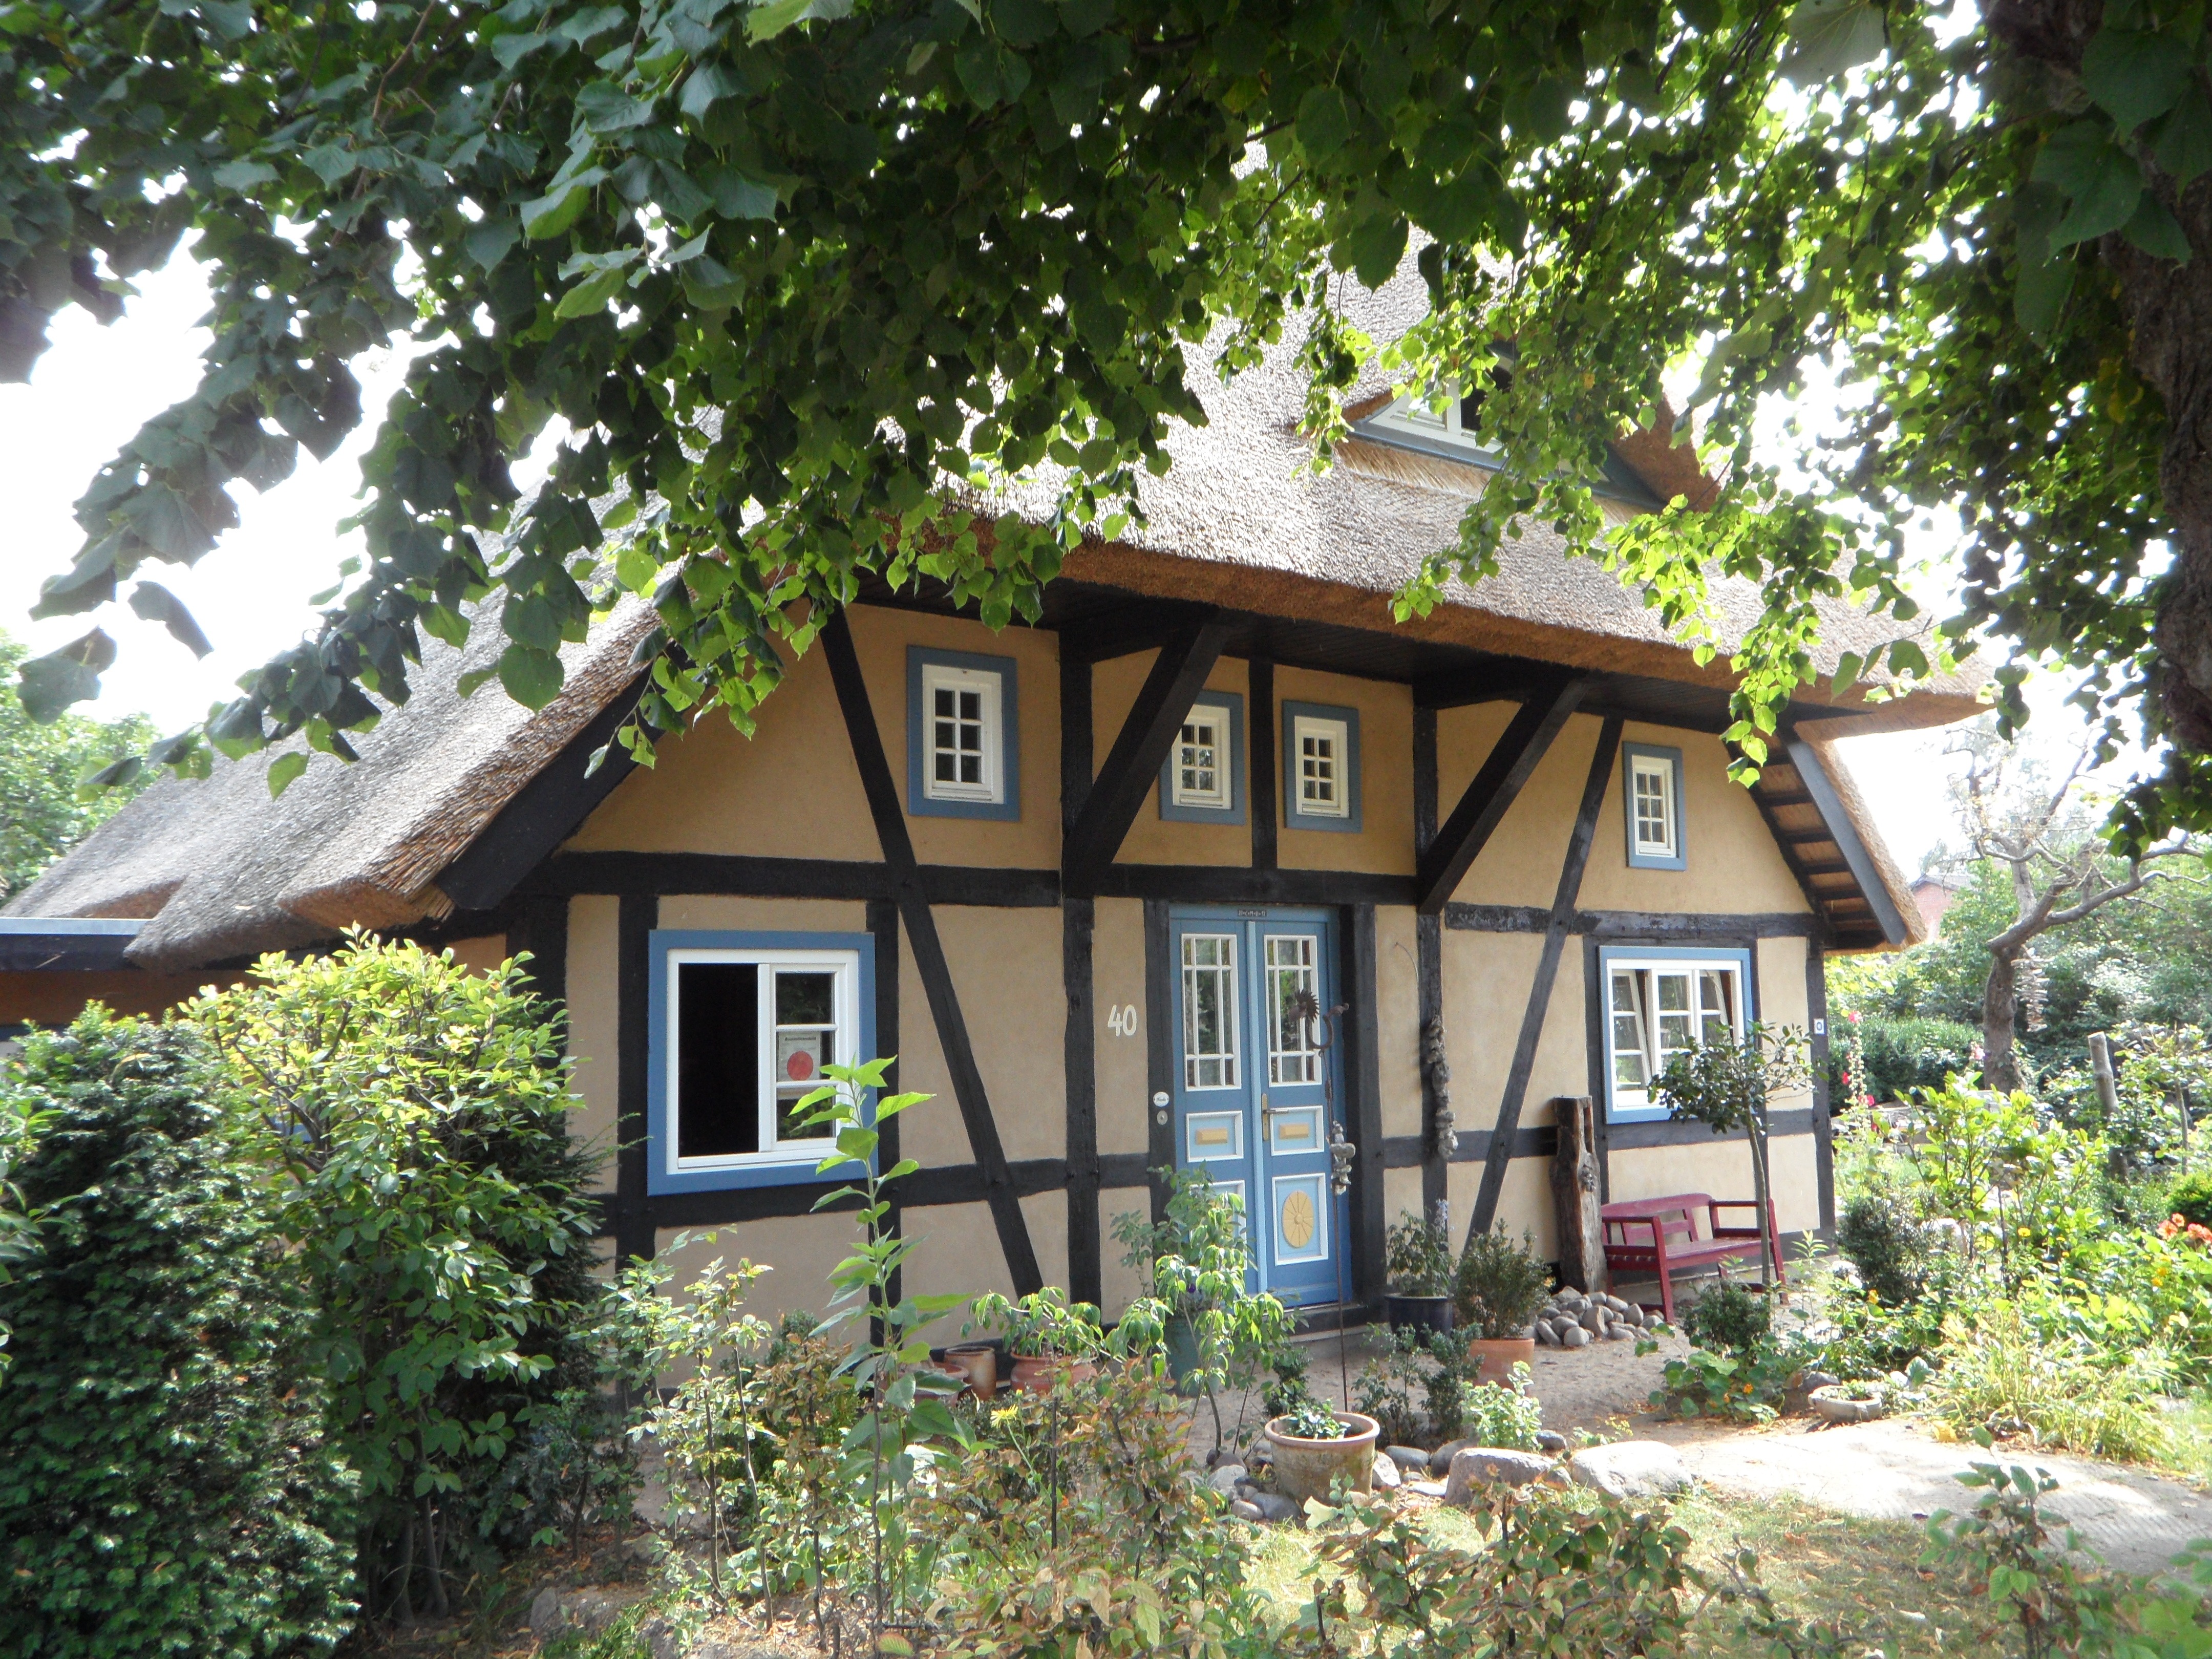
villa, house, building, home, reed, village, cottage, cozy, property, resort, farmhouse, estate, log cabin, yard, dar, real estate, fachwerkhaus, truss